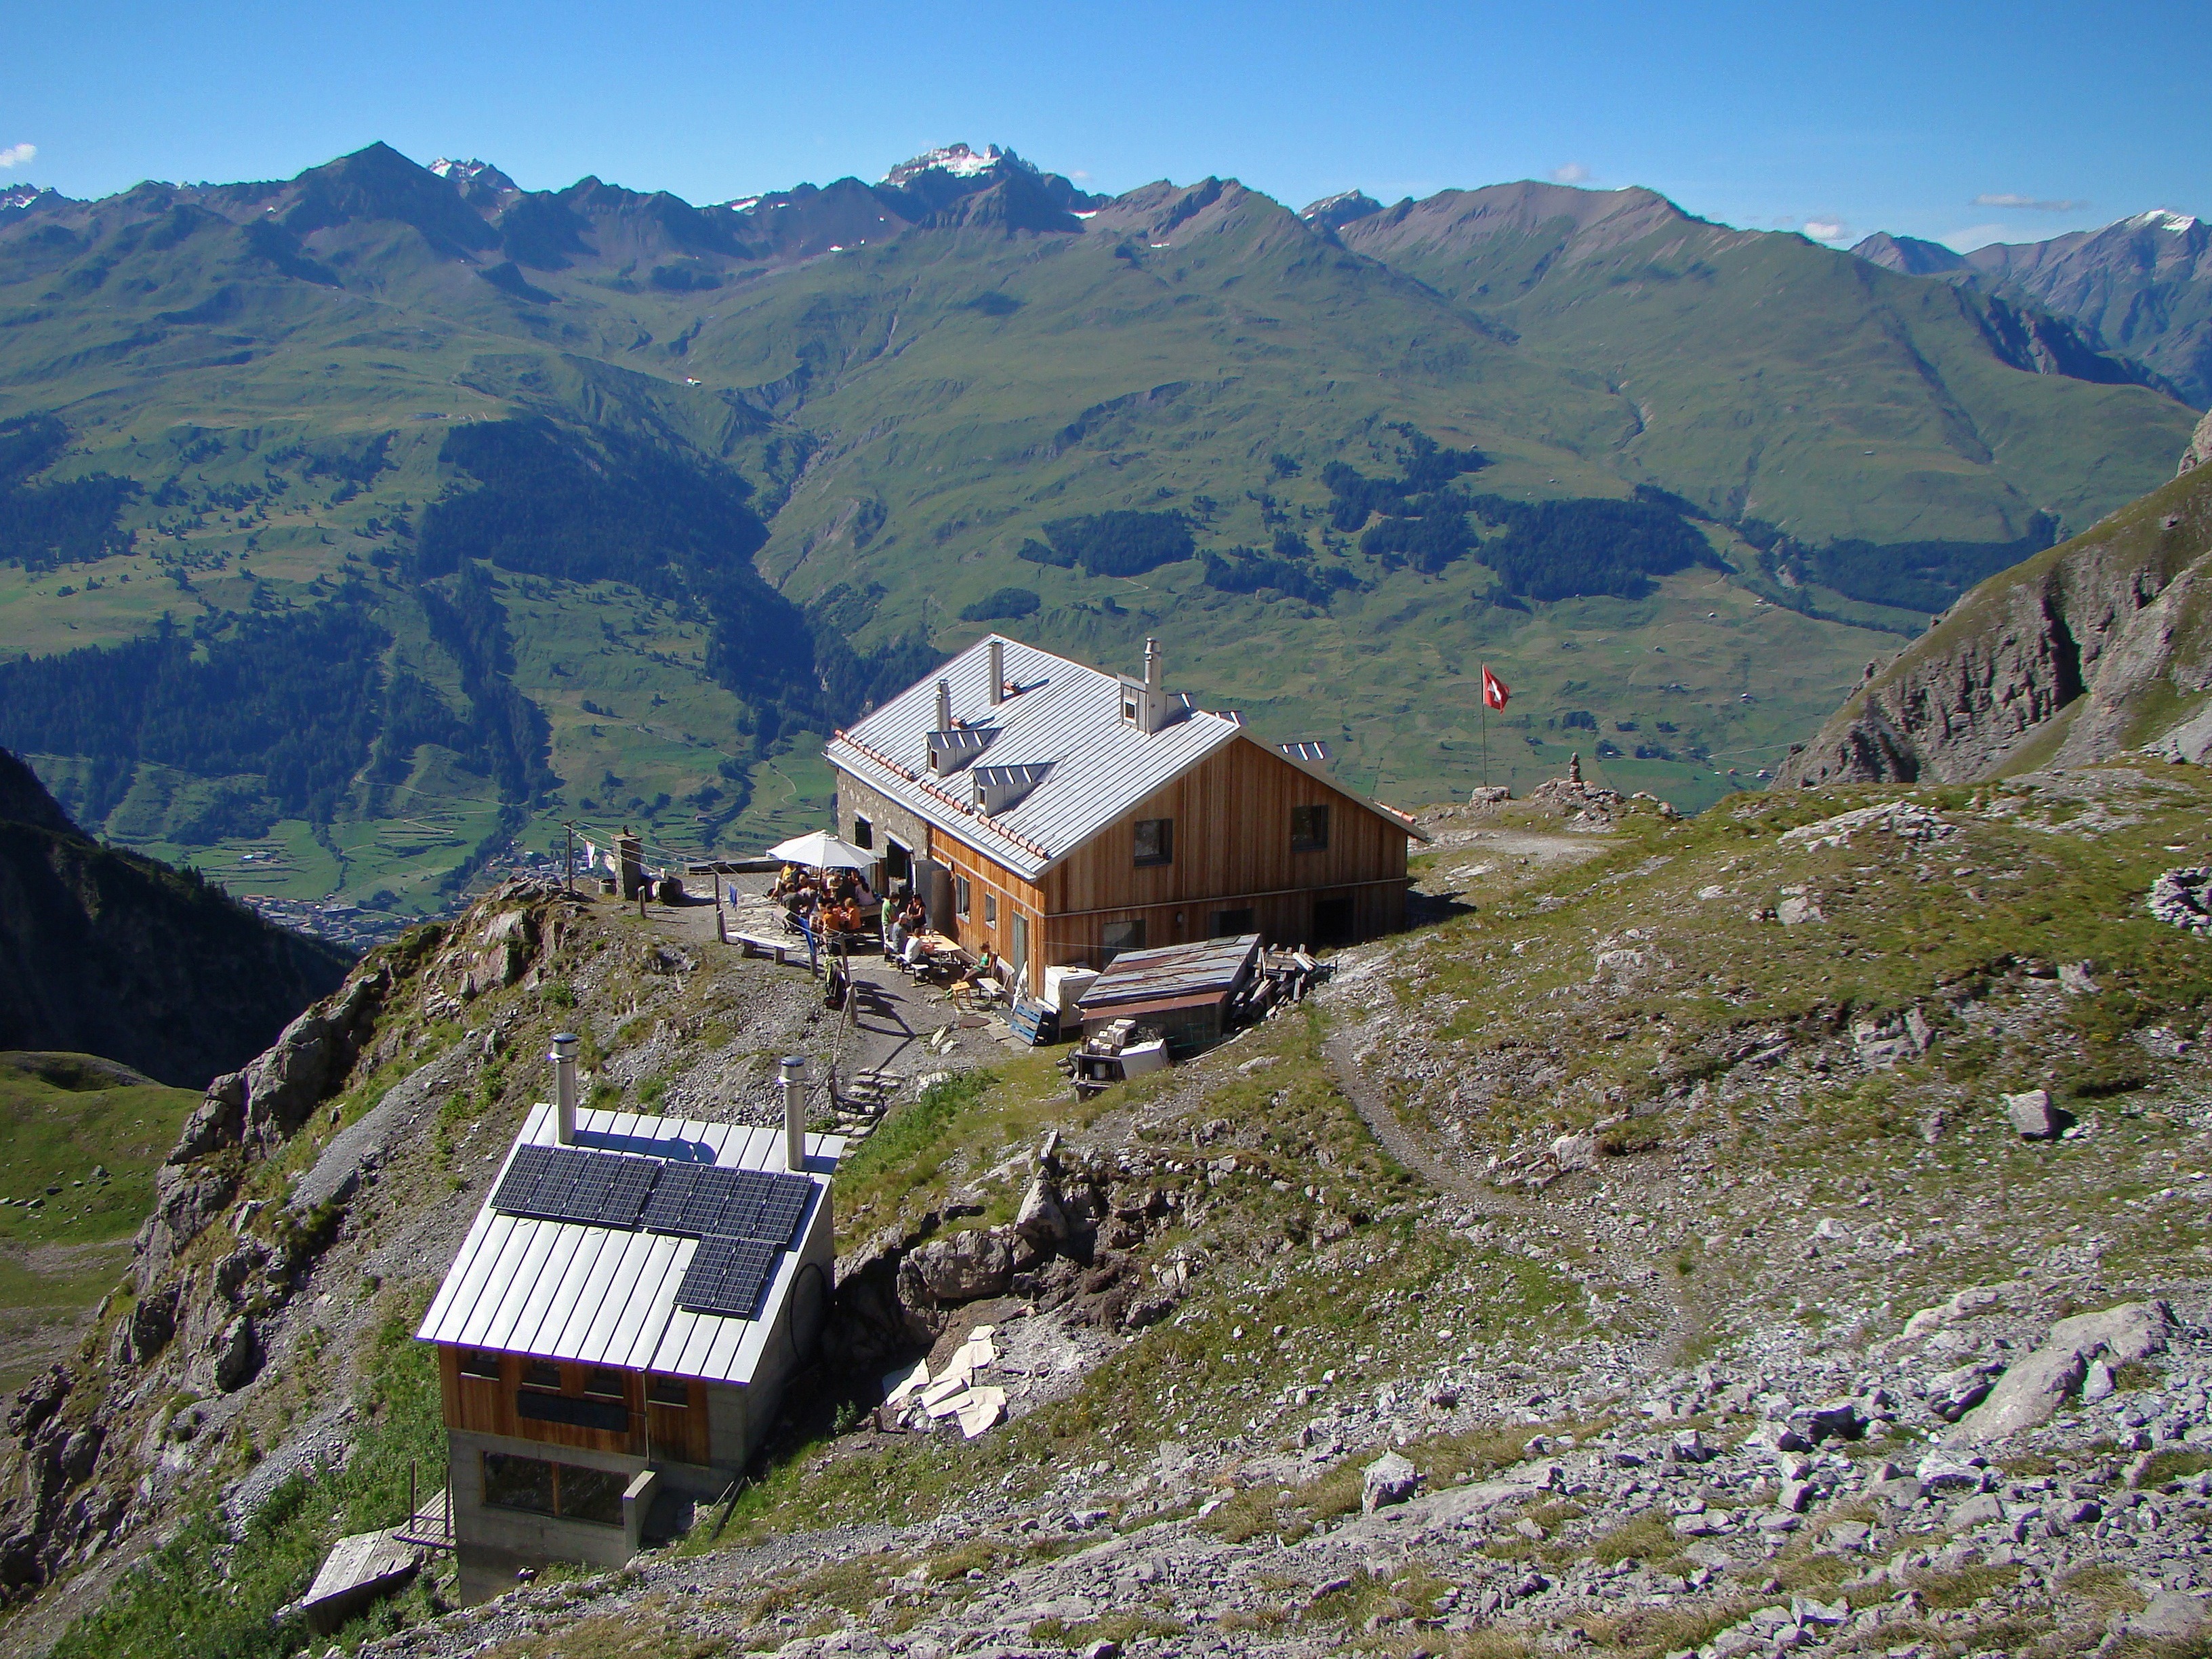
landscape, nature, forest, wilderness, walking, mountain, cafe, people, sky, hiking, hill, adventure, valley, mountain range, summer, village, spring, scenic, highland, ridge, summit, trees, woods, outside, clouds, buildings, mountains, alps, backpacking, plateau, switzerland, fell, landform, mountain pass, geographical feature, mountainous landforms